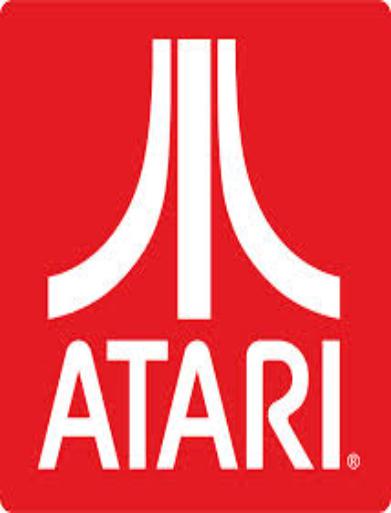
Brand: atari 2600-1
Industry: Clothes